Takami Akai

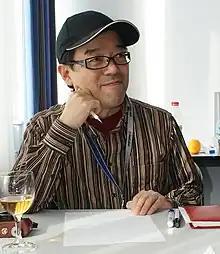
Takami Akai at the Connichi 2008 in Kassel

is an illustrator, game creator, character designer and animator.